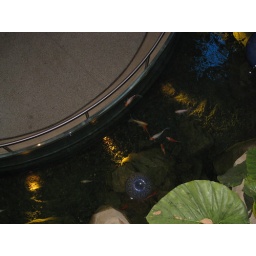
Looking down on some fish in the tropical forest